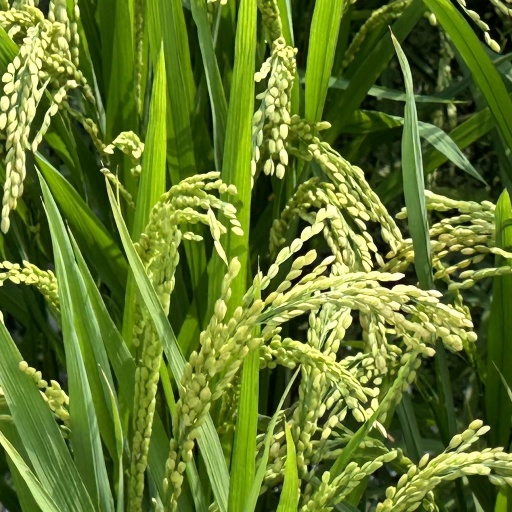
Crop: rice